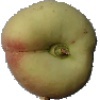
Label: peach_flat